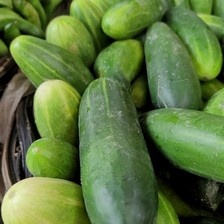
Label: cucumber